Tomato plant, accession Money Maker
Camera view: bottom (45 deg); turntable rotation: 60 degrees
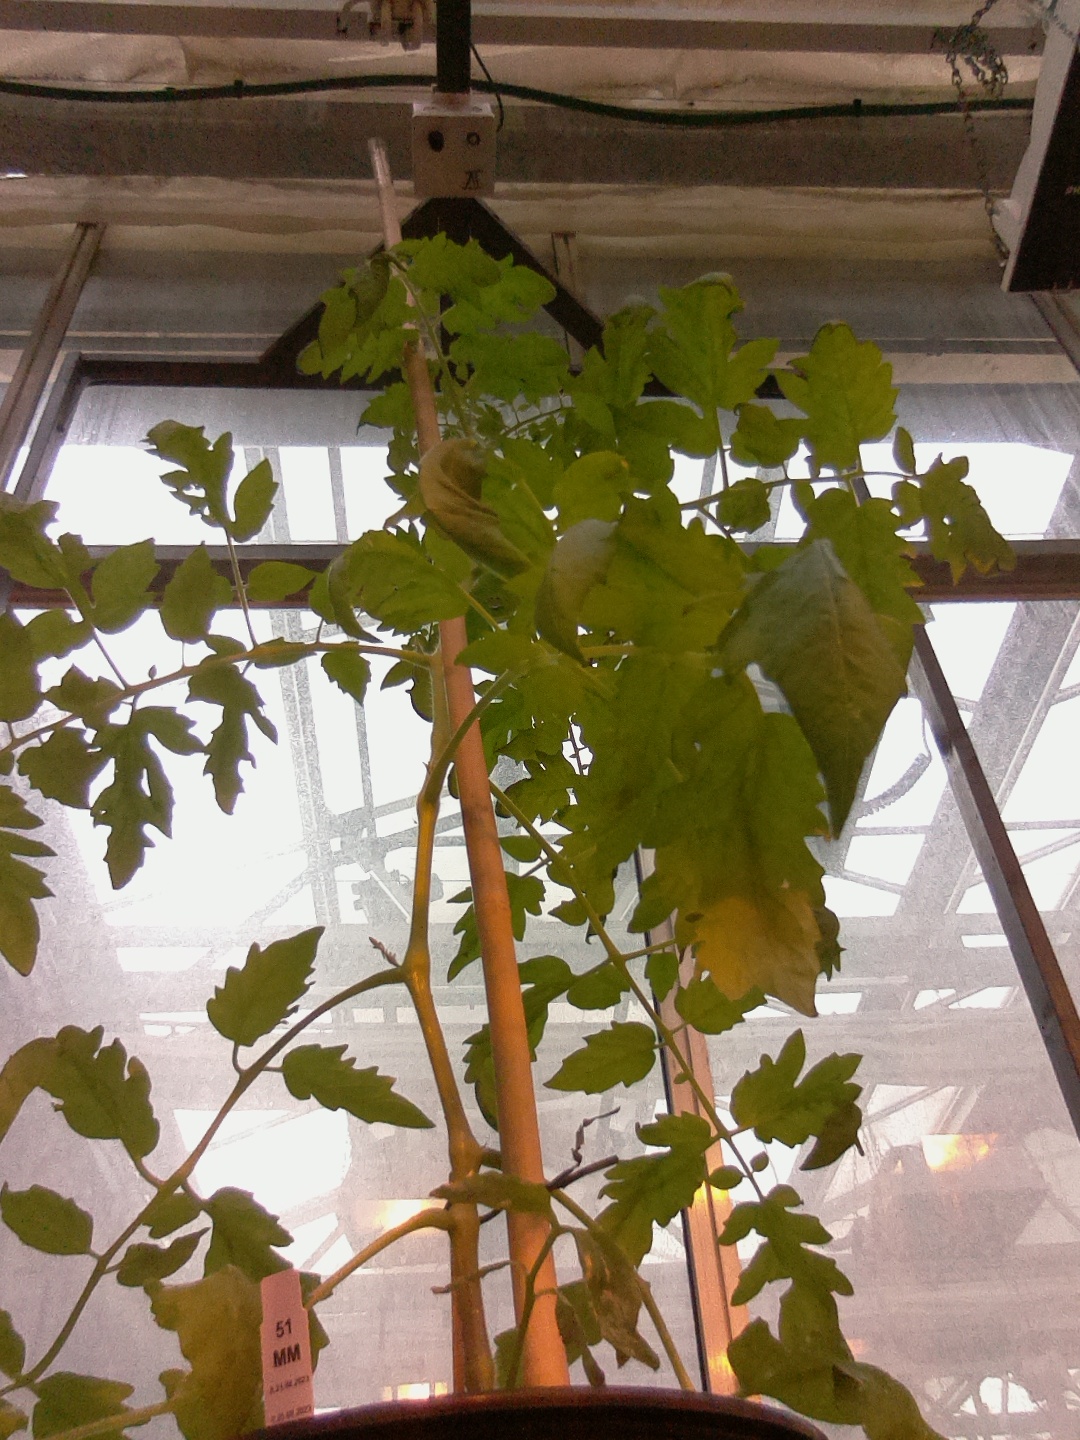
BBCH growth stage 65: Full flowering, 50%-60% of flowers open, first petals falling